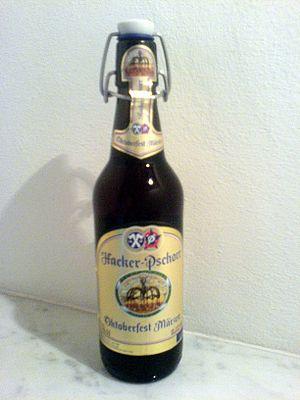
L’Oktoberfest est une fête populaire connue dans les pays francophones sous le nom de fête de la bière, se déroulant à Munich en Allemagne. De nos jours, elle commence le premier samedi de la deuxième quinzaine de septembre à midi exactement, et se termine le premier dimanche d'octobre, sauf si celui-ci est le 1ᵉʳ ou le 2 octobre auquel cas la fête est prolongée jusqu'au 3. Elle dure donc de seize à dix-huit jours. L’Oktoberfest a lieu près du centre de Munich, sur un terrain vague de 42 hectares. Ce site s'appelle Theresienwiese, parfois raccourci en die Wiese. Afin de préserver le caractère familial de la fête, une fête foraine et des lieux de restauration sont installés autour des tentes. L’Oktoberfest est la plus grande fête foraine au monde. On y trouve des attractions historiques mais aussi de très modernes.